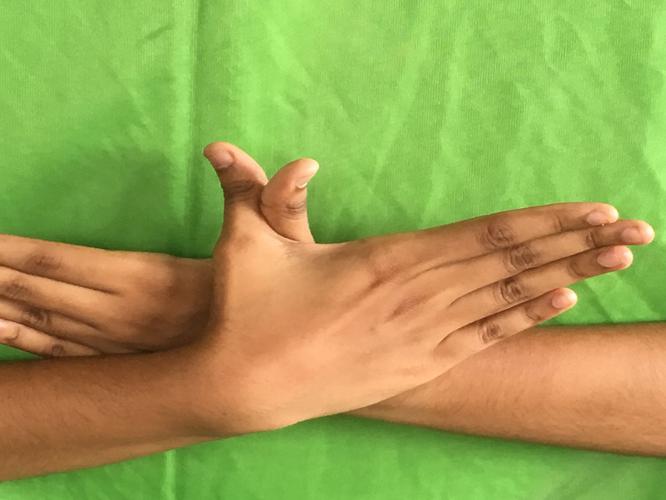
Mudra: Garuda
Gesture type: double_hand